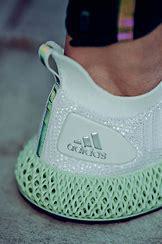
Brand: Adidas
Model: 4D